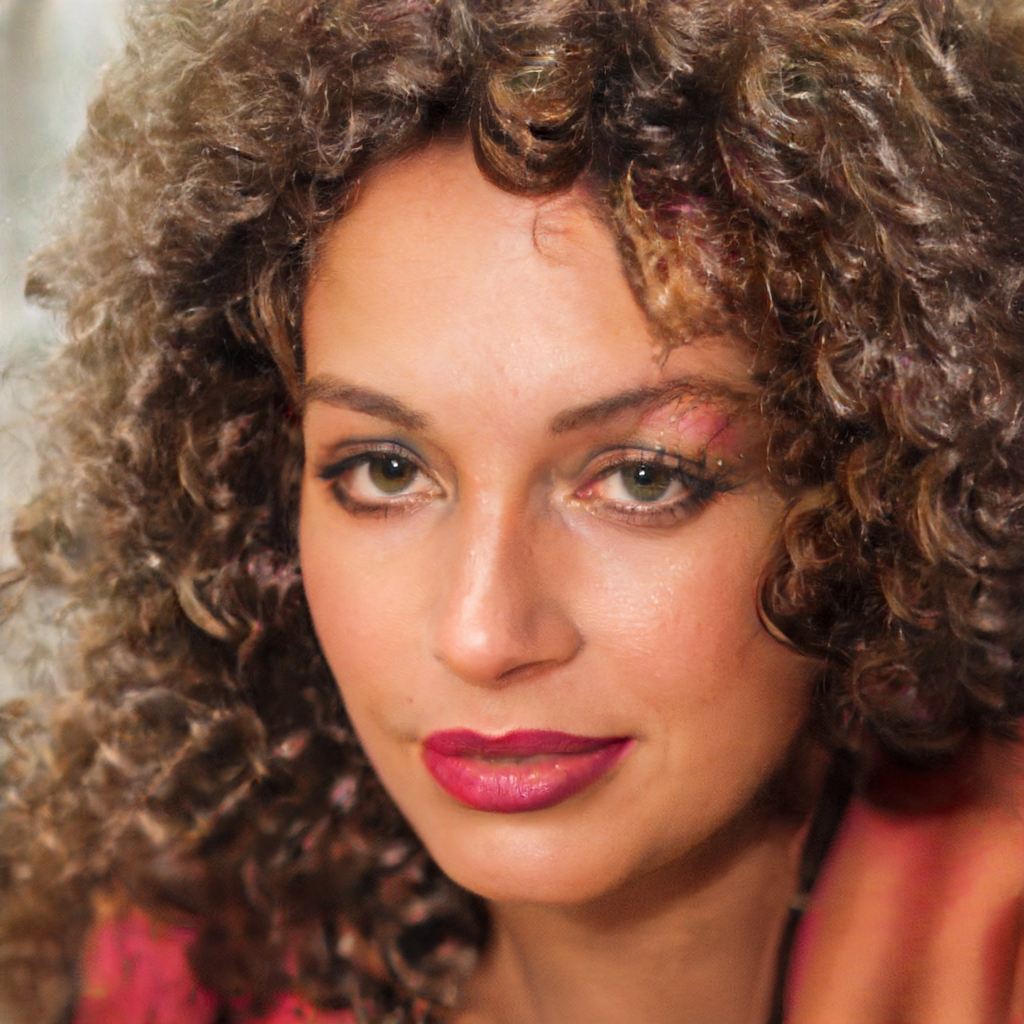
Label: Colored